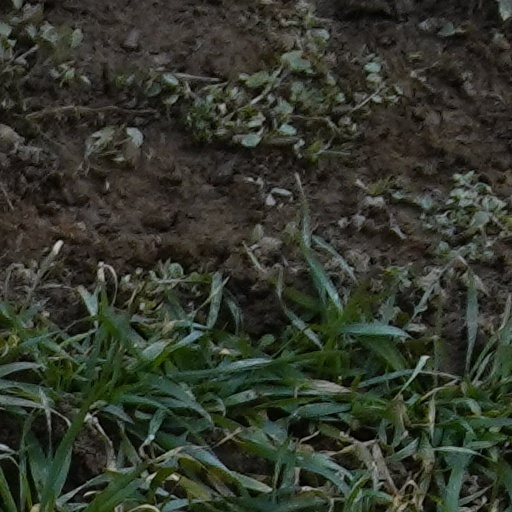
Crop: wheat